Jules Breton

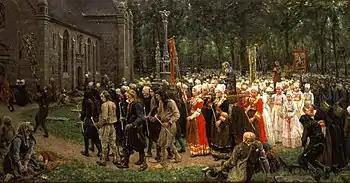
"A Pardon in Kergoat" (1891). Breton visited Brittany several times, believing he had (as his name implied) Breton ancestry.

Both paintings have since been destroyed. After "Hunger" was successfully shown in Brussels and Ghent, Breton moved to Belgium where he met his future wife Elodie. Elodie was the daughter of his early teacher Félix de Vigne. In 1852, Breton returned to France. But he had discovered that he was not born to be a historical painter, and he returned to the memories of nature and of the country which were impressed on him in early youth. In 1853 he exhibited "Return of the Reapers", the first of numerous rural peasant scenes influenced by the works of the Swiss painter Louis Léopold Robert. Breton's interest in peasant imagery was well established from then on and what he is best known for today. In 1854, he returned to the village of Courrières where he settled. He began "The Gleaners", a work inspired by seasonal field labor and the plight of the less fortunate who were left to gather what remained in the field after the harvest. "The Gleaners" received a third class medal, which launched Breton's career. He received commissions from the State and many of his works were purchased by the French Art Administration and sent to provincial museums. His 1857 painting "Blessing of the Wheat, Artois" was exhibited at the Salon the same year and won a second class medal.